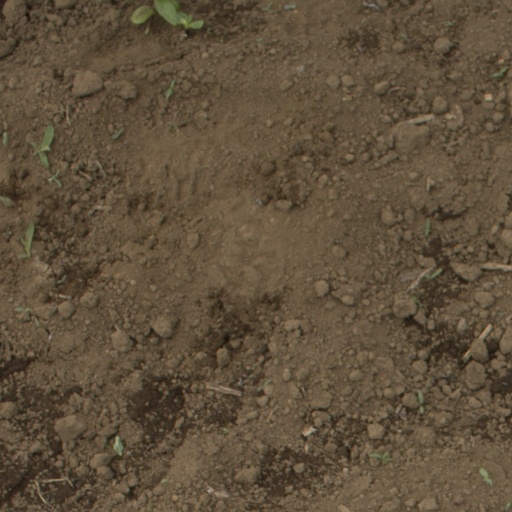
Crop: Jerusalem artichoke